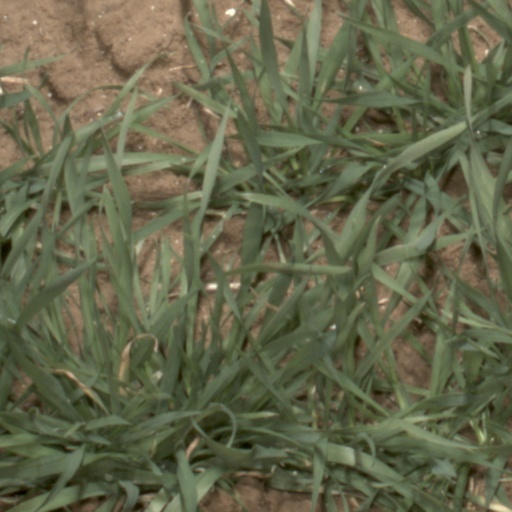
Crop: wheat